Grandaddy

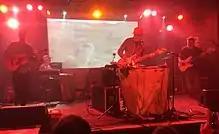
Grandaddy live at Concorde 2 in Brighton, England, April 1, 2017: Kevin Garcia is at right

From 2014 to 2015 Lytle produced the album "Why Are You OK" by Band of Horses, to which he contributed material; this collaboration also produced the single "Hang an Ornament", which was issued as the work of Grandaddy and Band of Horses. In September 2015 Lytle tweeted that the band was working on a "new GD LP", which was interpreted by the media as confirmation that a new Grandaddy album was being recorded. Following a second reunion tour in the summer of 2016, the band announced that a new album called "Last Place" would be released by Danger Mouse's 30th Century Records on March 3, 2017, and released a video featuring the actor Jason Ritter for the single "Way We Won't". In March 2017, Lytle said that he could "at least promise one more" Grandaddy album after "Last Place", since it was the first of two that the band was contracted to create.